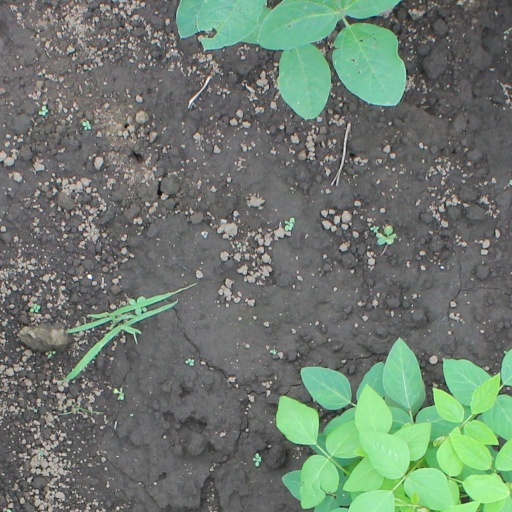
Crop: soybean